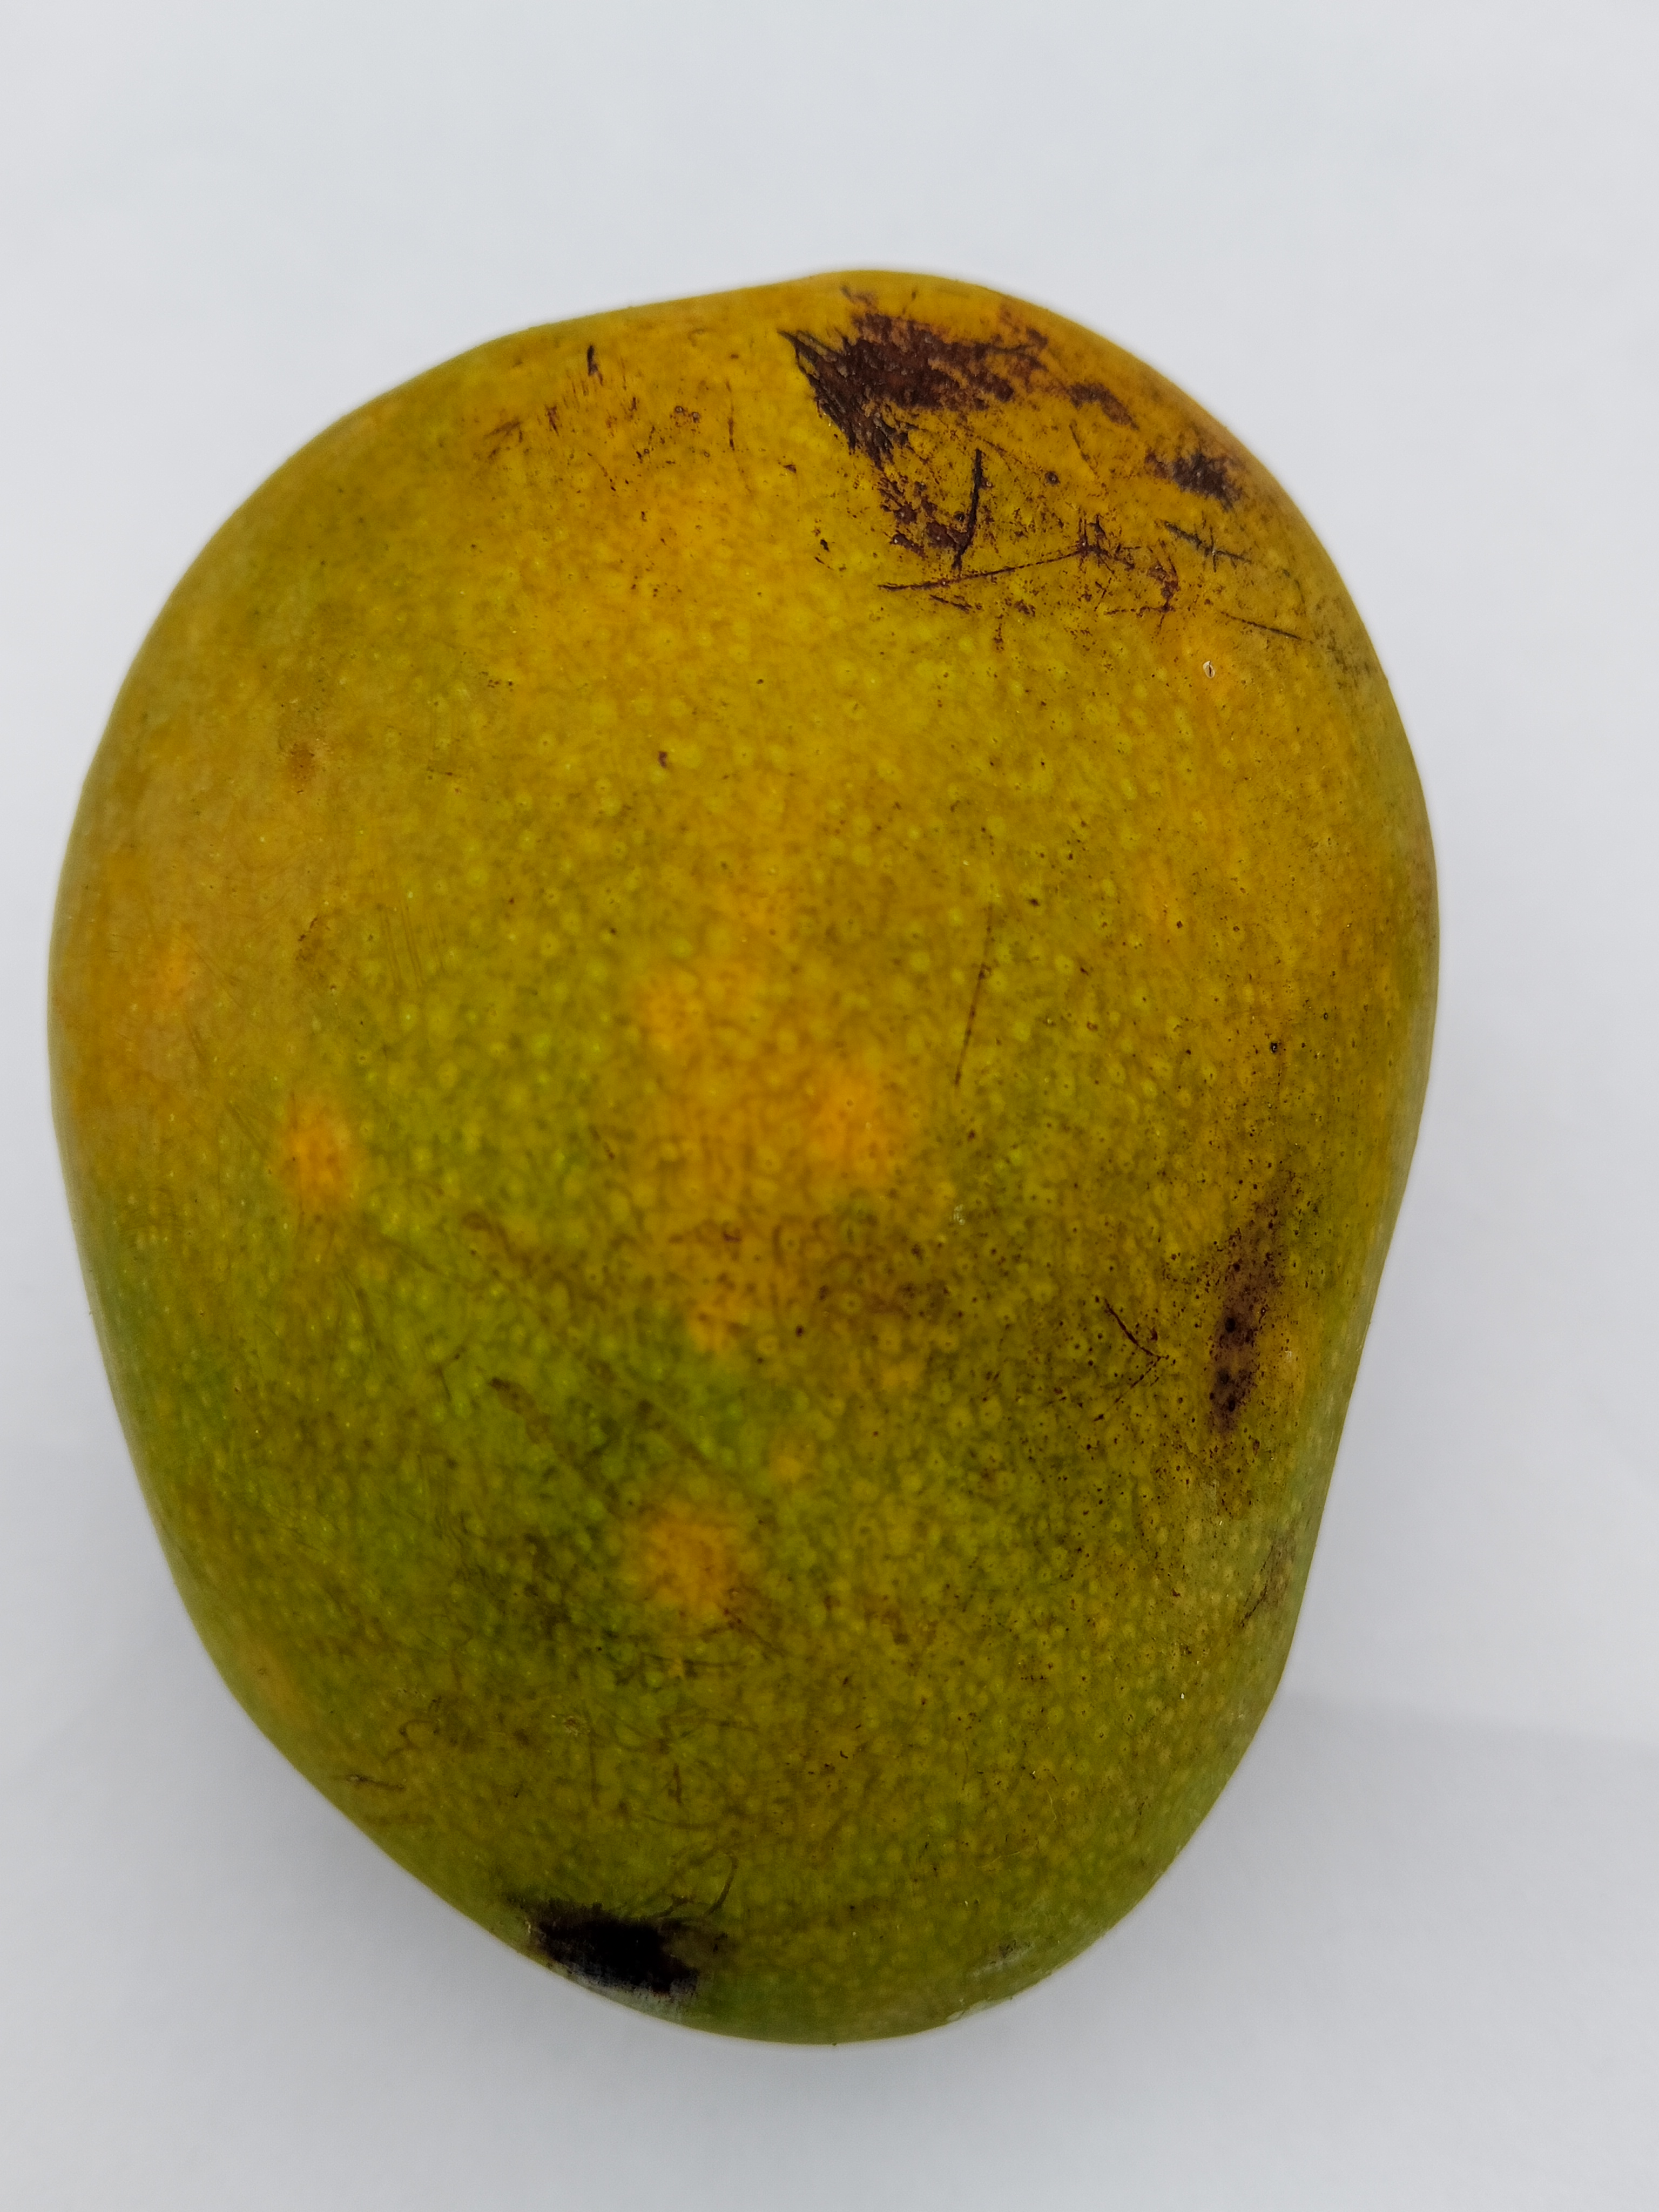
Mango variety: Himsagar